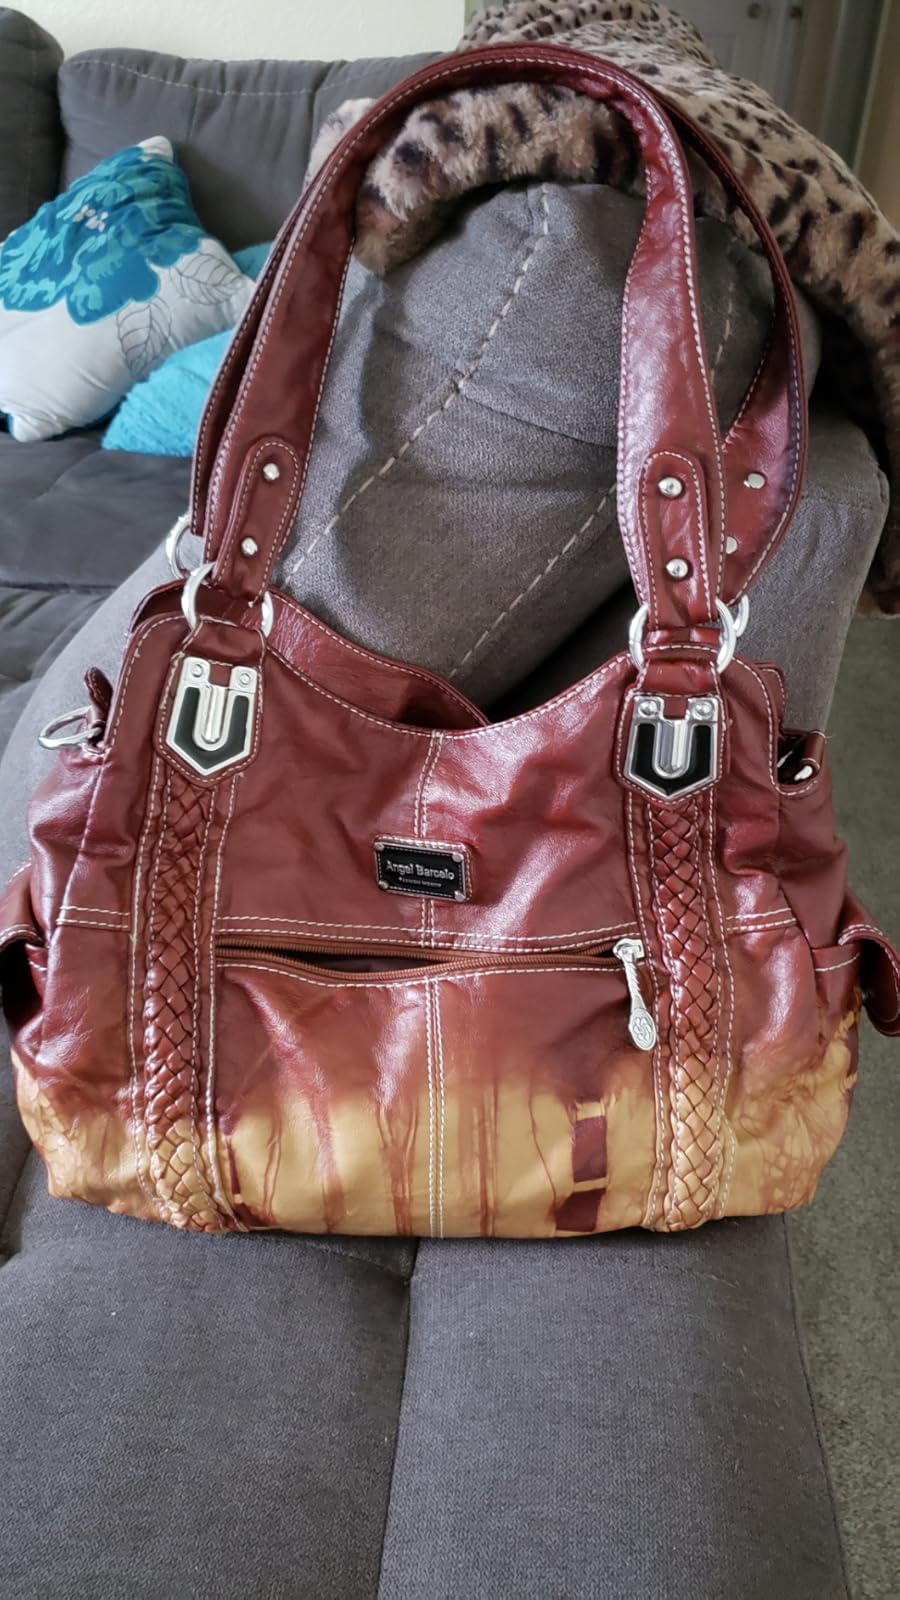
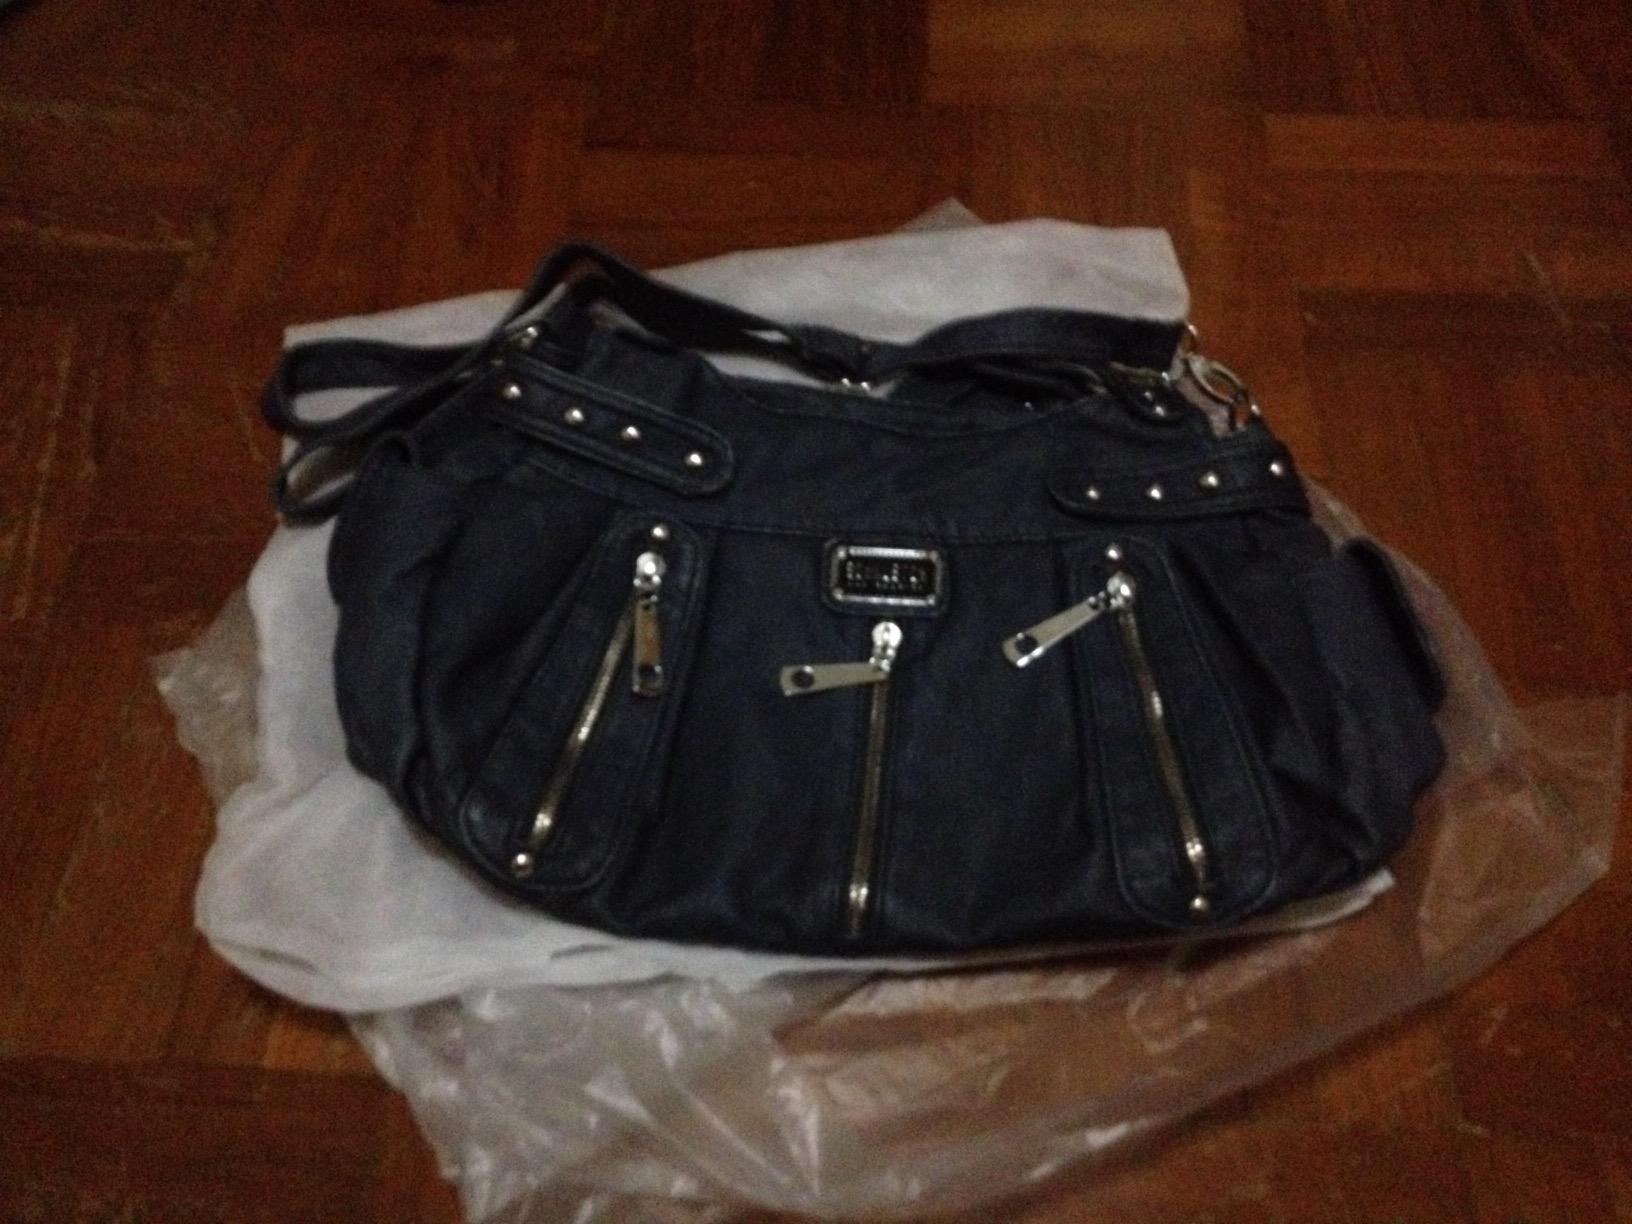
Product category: accessories_handbag
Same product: no